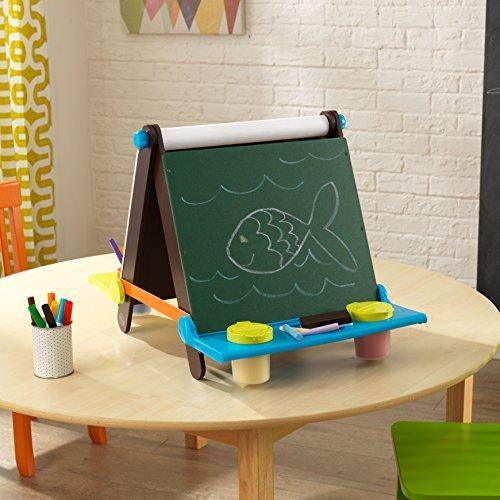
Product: KidKraft Tabletop Easel - Espresso with Brights
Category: Toys & Games | Arts & Crafts | Easels
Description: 4 sealable, spill-proof paint cups.
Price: $23.99
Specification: ProductDimensions:23.6x17.8x17.5inches|ItemWeight:6.61pounds|ShippingWeight:8.8pounds(Viewshippingratesandpolicies)|ASIN:B01EGWIL80|Itemmodelnumber:62045|Manufacturerrecommendedage:36months-12years